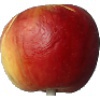
Label: Apple Red Yellow 1